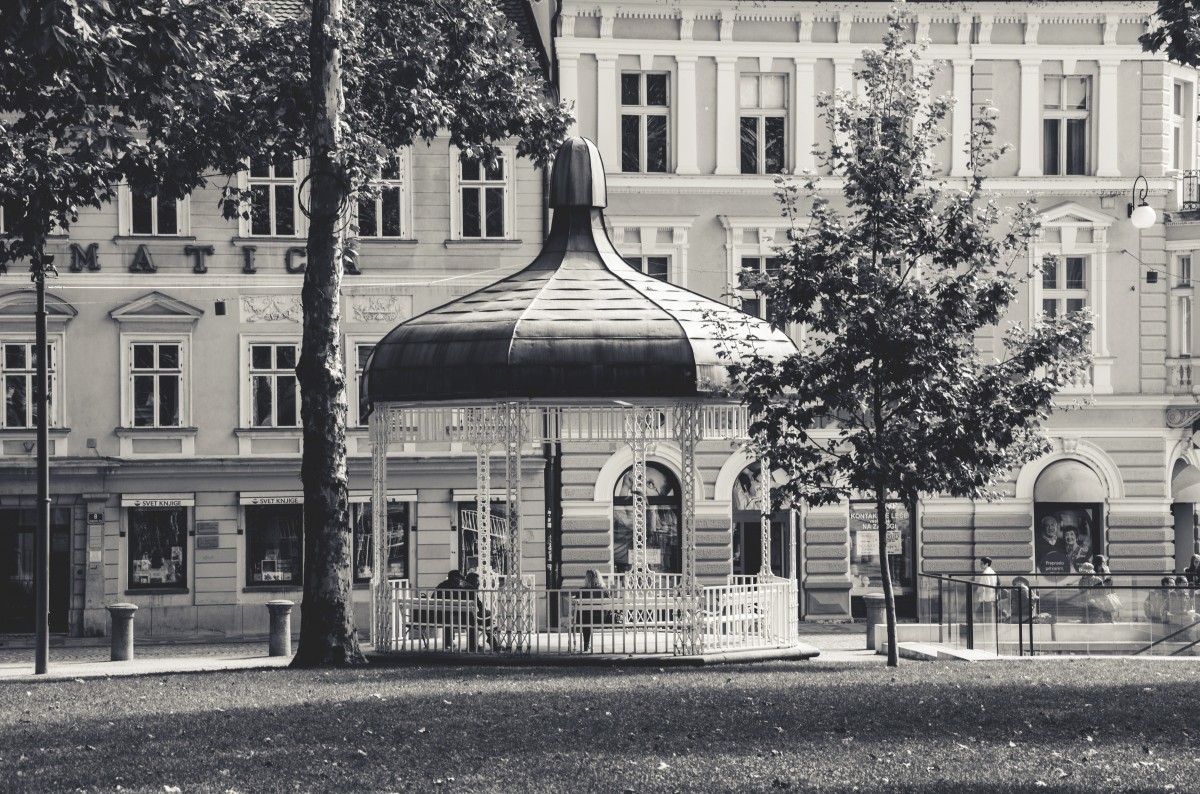
Tags: architecture, road, street, house, town, building, downtown, landmark, facade, synagogue, history, courthouse, neighbourhood, urban area